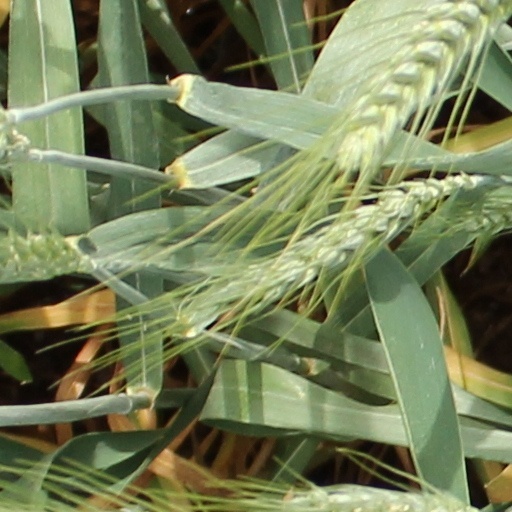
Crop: wheat